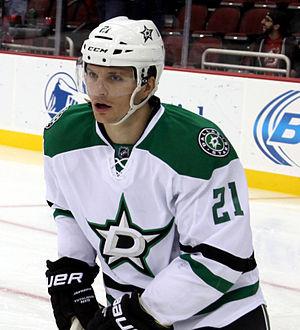
Antoine Roussel est un joueur professionnel de hockey sur glace franco-canadien.